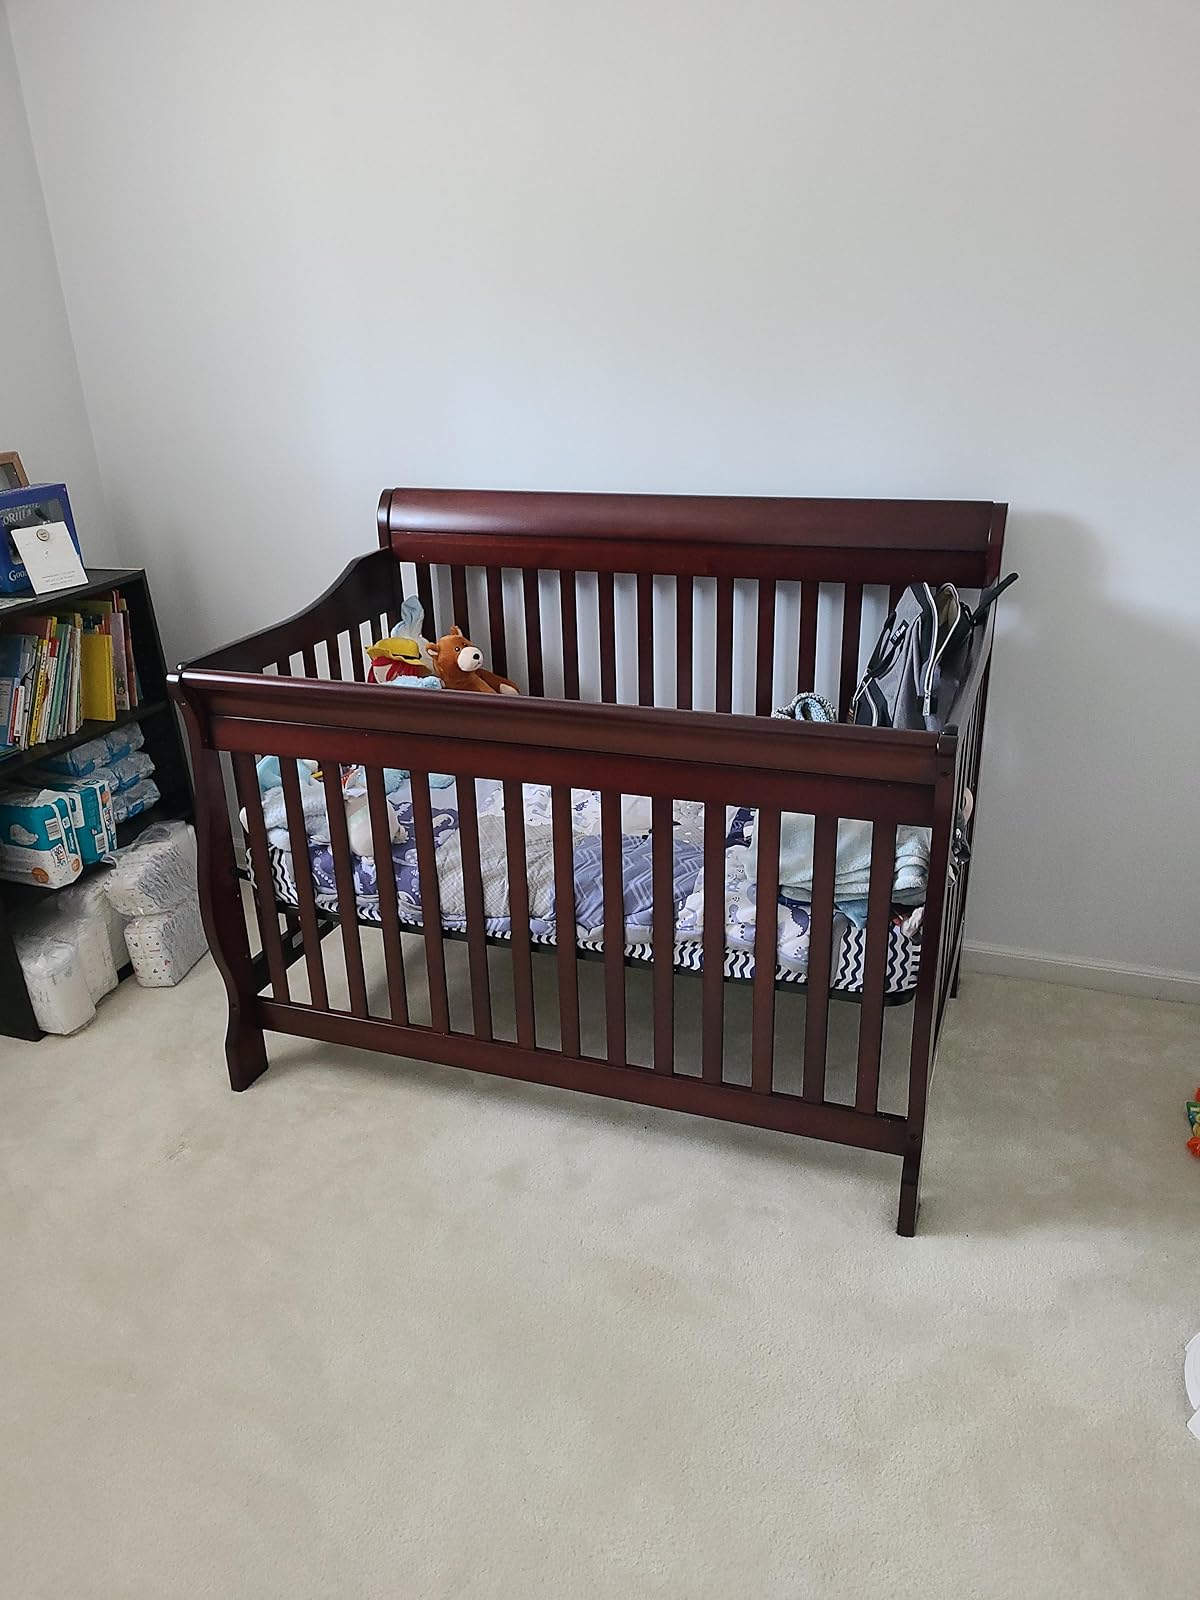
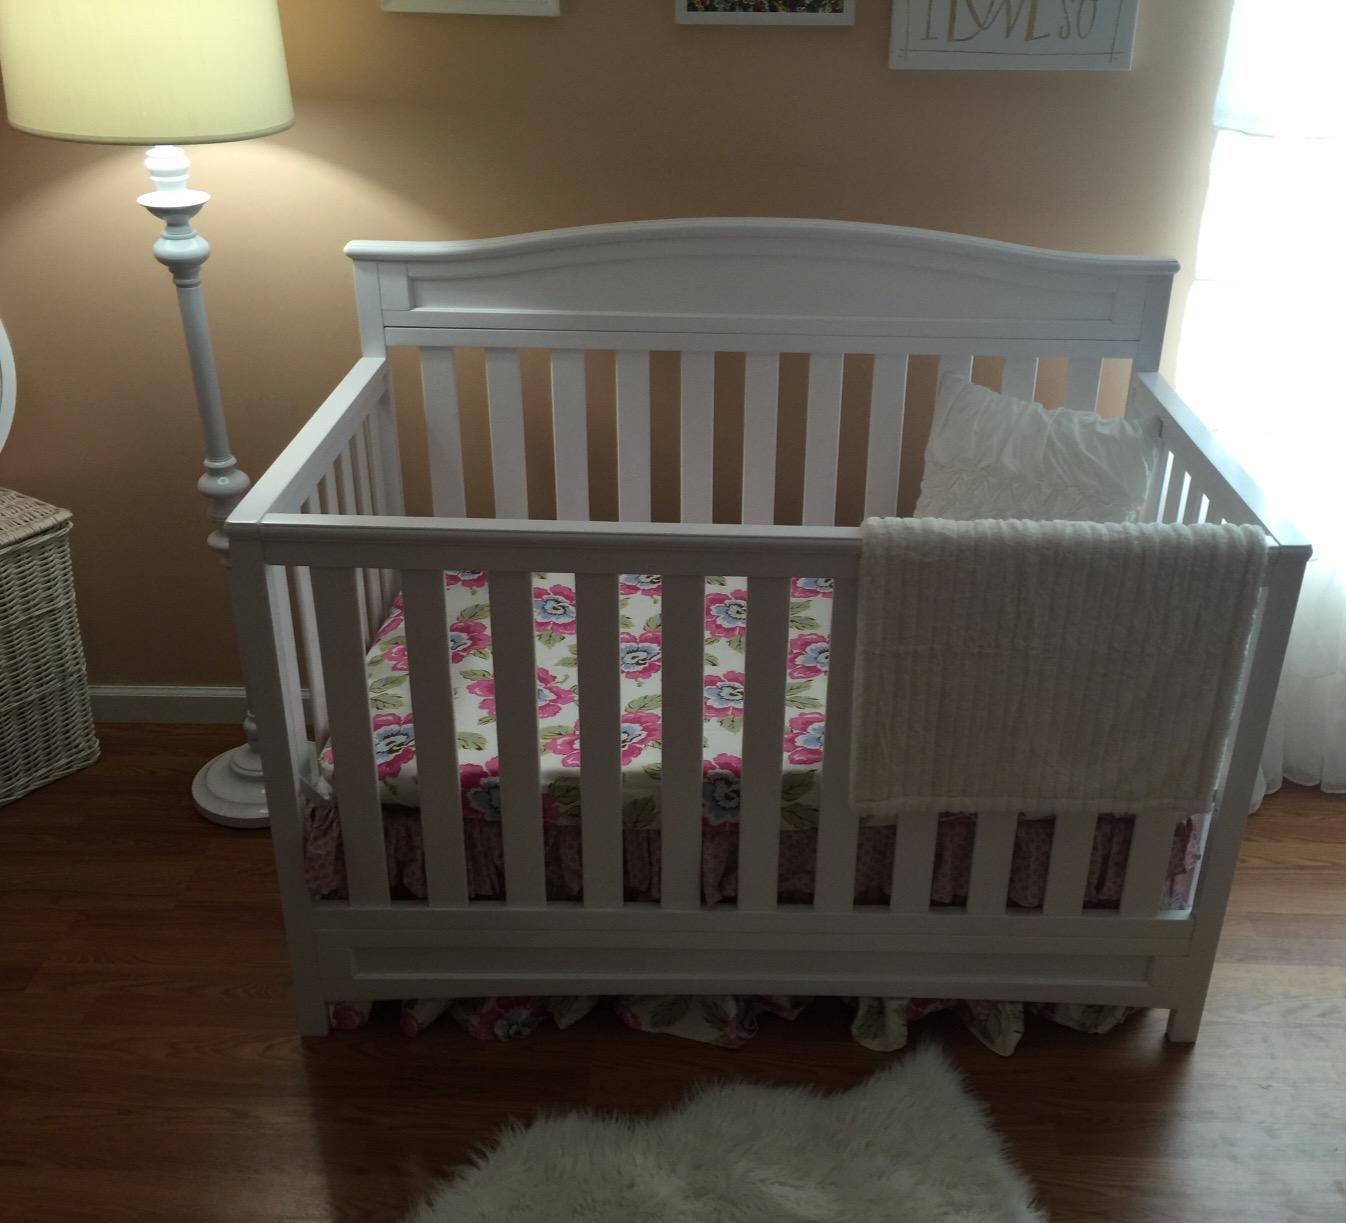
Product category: products_crib
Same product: no